Ernst Schnéevoigt

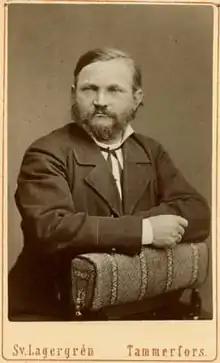

Ernst Bernhard Schnéevoigt (1835 - 1905) was a German-born conductor who moved to Finland. He was the father to Adèle Ernestine Trebbe, Elsa Emilia Schnéevoigt, Siri Schnéevoigt, Georg Schnéevoigt and Anna Gerda Schnéevoigt